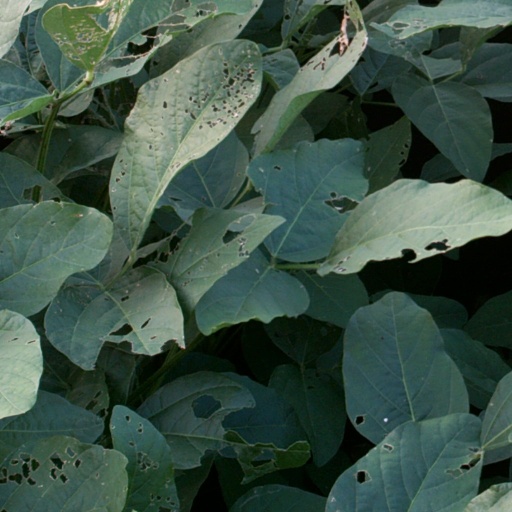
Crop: soybean